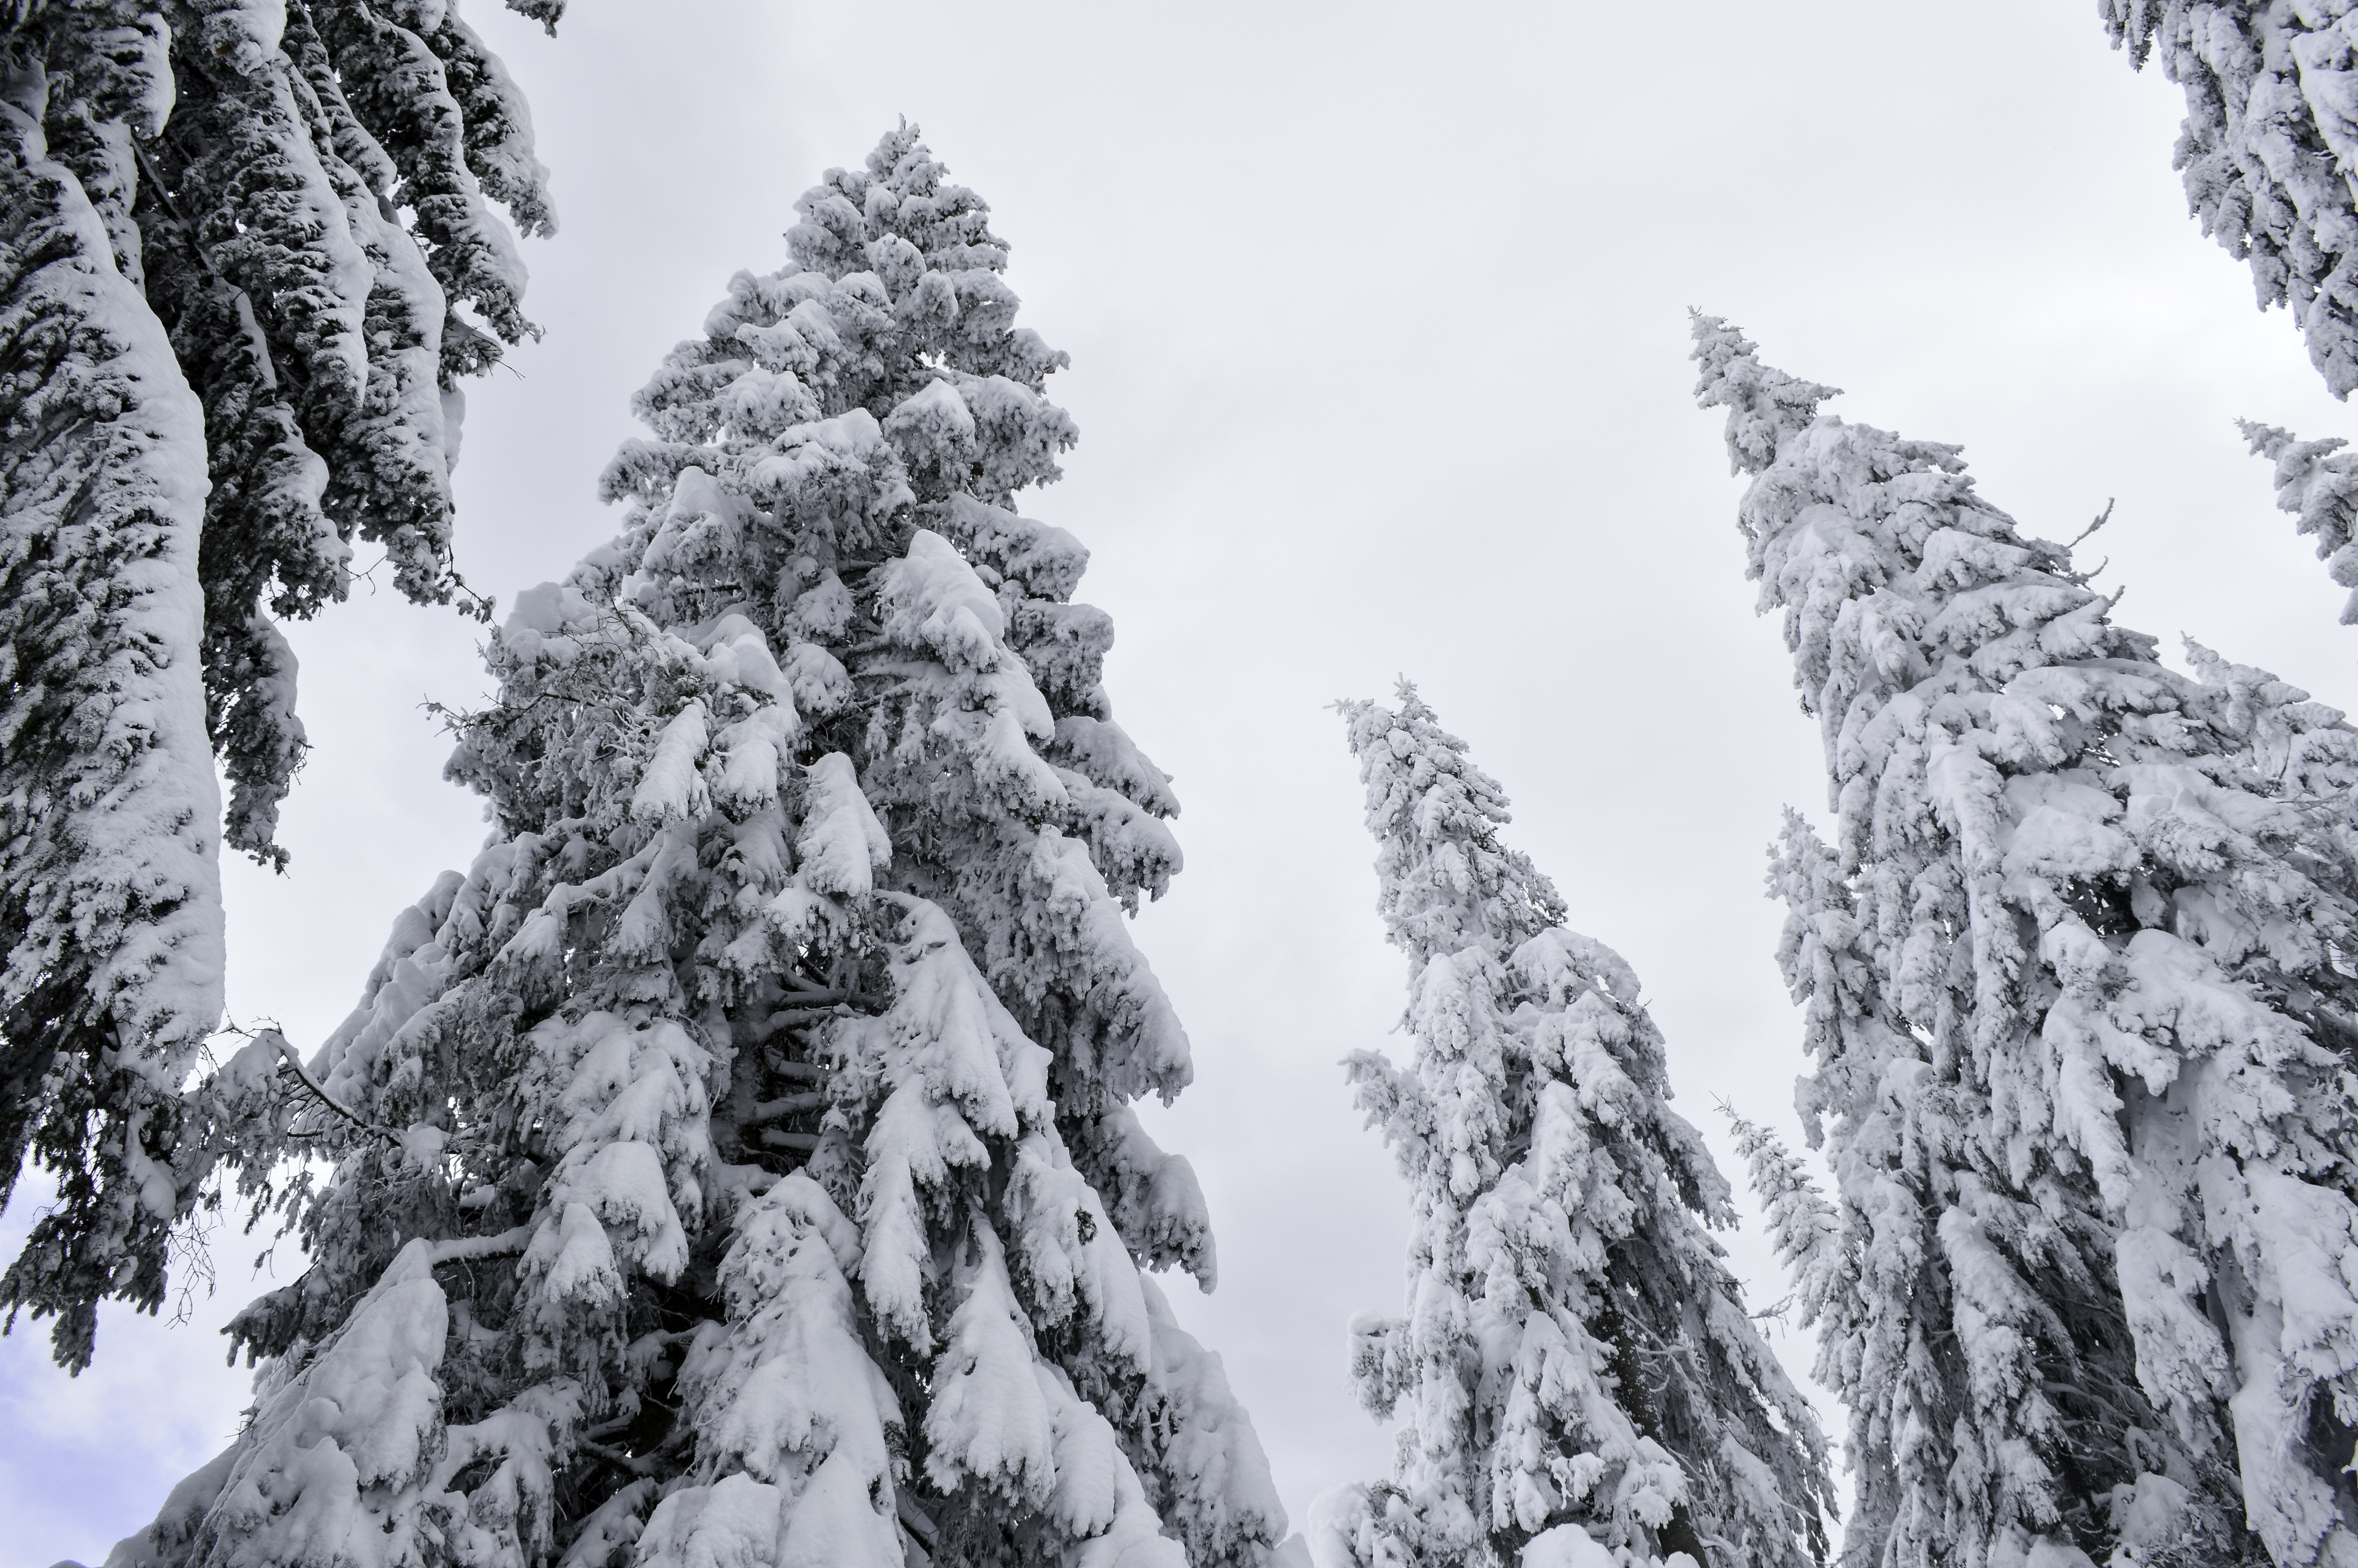
landscape, tree, nature, forest, outdoor, branch, mountain, snow, cold, winter, sky, wood, white, frost, mountain range, pine, wild, ice, park, weather, frozen, fir, season, ridge, snowflake, snowfall, conifer, spruce, december, larch, freezing, nobody, woody plant, mountainous landforms, temperate coniferous forest, geological phenomenon